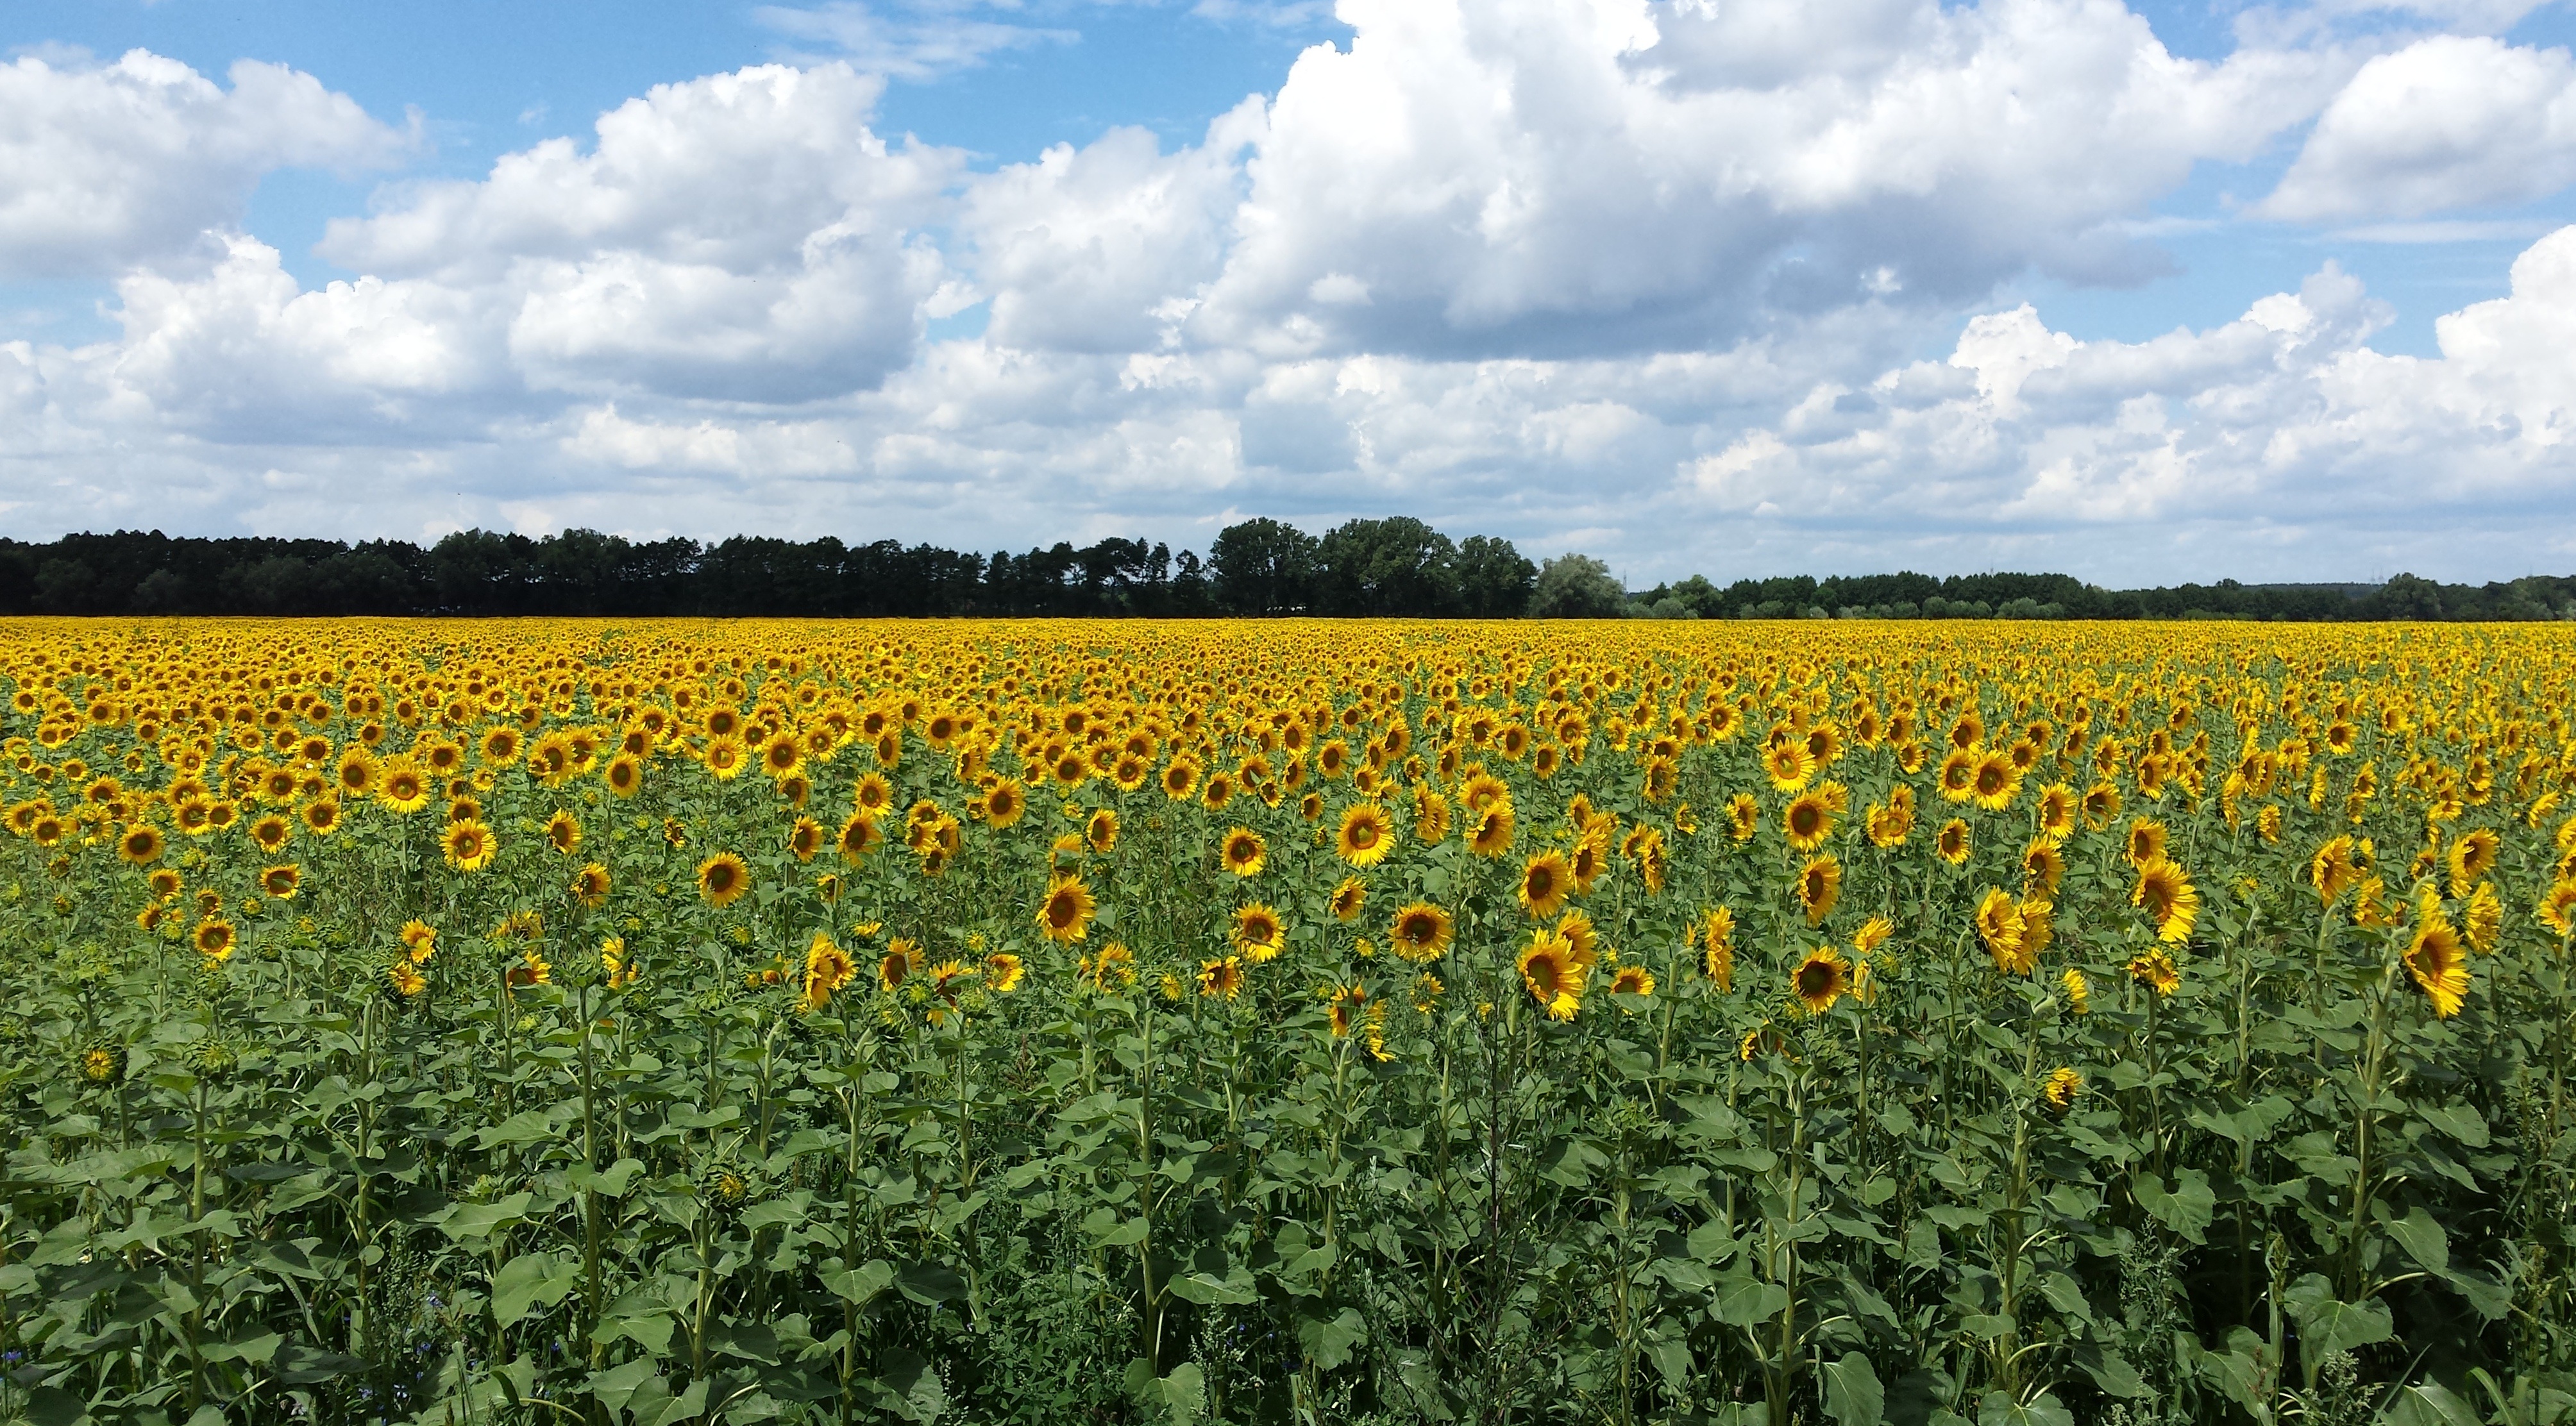
plant, sky, field, meadow, prairie, flower, summer, produce, vegetable, crop, agriculture, plain, rapeseed, sunflower, wildflower, grassland, canola, ecosystem, brassica, rural area, flowering plant, daisy family, grass family, land plant, mustard plant